J. & D. Shearer

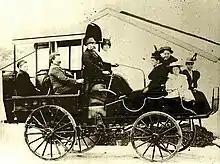
David Shearer's steam-powered car

Peter Shearer (c. 1808 – 31 July 1891) and Mary née Kirkness (c. 1814 – 28 May 1908) had five sons and one daughter: